Big Boss Man

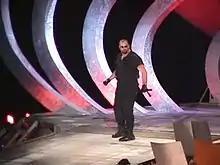
Big Boss Man on "SmackDown!" in October 1999

Traylor rejoined the WWF shortly after, again as Big Boss Man. On October 12, 1998, he returned to television with a new look, abandoning his blue police shirt for an all-black SWAT-style uniform, including a tactical vest and gloves. He served as Vince McMahon's bodyguard during his feuds with Stone Cold Steve Austin and D-Generation X (DX) and was one of the first members of his heel stable, The Corporation, briefly wearing a mask before his identity was revealed.